Morrison House (Cincinnati, Ohio)

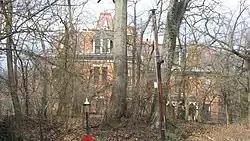
Eastern side of the house

The Morrison House is a historic residence in Cincinnati, Ohio, United States. One of the area's first houses designed by master architect Samuel Hannaford, the elaborate brick house was home to the owner of a prominent food-processing firm, and it has been named a historic site.